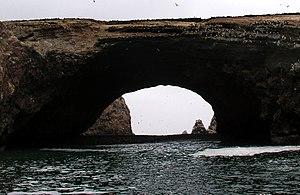
Grotte marine des îles Ballestas (Paracas, Pérou).
Une grotte marine, aussi dite grotte littorale, est une cavité naturelle dans la structure rocheuse littorale, dont la formation résulte essentiellement de l'érosion par l'action des vagues de la mer.